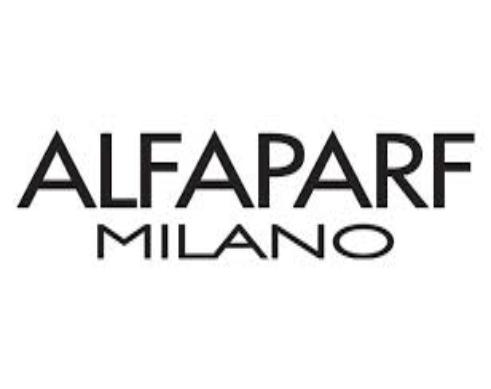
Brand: ALFAPARF
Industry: Necessities